Sulaiman Shikoh

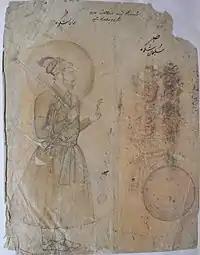

According to the sources of local history, the tradition goes that when Prithvi Pat Shah sentenced his minister to death, the other ministers, officials and all the members of the family became hostile to him. Thereafter, his son Medni Shah, on the advice of his ministers, revolted against his father and tried to seize power. Concomitantly, on Aurangzeb's orders, in late 1660 Jai Singh sent his son Ram Singh to Srinagar, Garhwal, to persuade the authorities to hand over Suleiman Shikoh to him, bearing the Emperor's dire threats. However, when Ram Singh met Prithvi Pat Shah, he refused to comply and told him that he will protect the Mughal prince as long as he lived.